Tamil Nadu

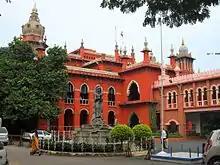
Madras High Court, the highest judicial authority in the state

Protected areas cover an area of , constituting 2.54% of the geographic area and 15% of the recorded forest area of the state. Vedanthangal Bird Sanctuary, established in 1936, was India's first wildlife sanctuary. Mudumalai National Park was established later in 1940. The protected areas are administered by the Ministry of Environment and Forests of the government of India and the Tamil Nadu Forest Department. Pichavaram consists of a number of islands interspersing the Vellar estuary in the north and Coleroon estuary in the south with mangrove forests. The Pichavaram mangrove forests is one of the largest mangrove forests in India covering and supports the existence of rare varieties of economically important shells, fishes and migrant birds. The state has five National Parks covering Anamalai, Mudumalai, Mukurthi, Gulf of Mannar, a marine national park and Guindy, an urban national park within Chennai. Tamil Nadu has 18 wildlife sanctuaries. Tamil Nadu is home to one of the largest populations of endangered Bengal tigers and Indian elephants in India. There are five declared elephant sanctuaries in Tamil Nadu as per Project ElephantAgasthyamalai, Anamalai, Coimbatore, Nilgiris and Srivilliputtur. Tamil Nadu participates in Project Tiger and has five declared tiger reservesAnamalai, Kalakkad-Mundanthurai, Mudumalai, Sathyamangalam and Megamalai. There are seventeen declared bird sanctuaries in Tamil Nadu.